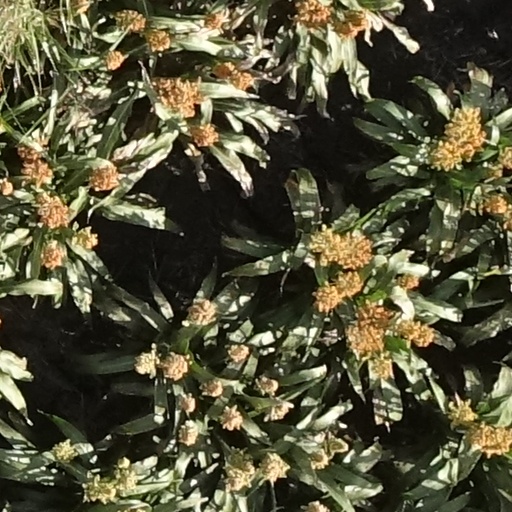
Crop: sorghum